Abdoulay Konko

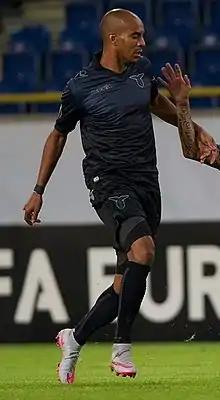
Konko playing for Lazio in 2015

Abdoulay Konko (born 9 March 1984) is a French football coach and former player who played as a right-back. He is a youth coach at Genoa.